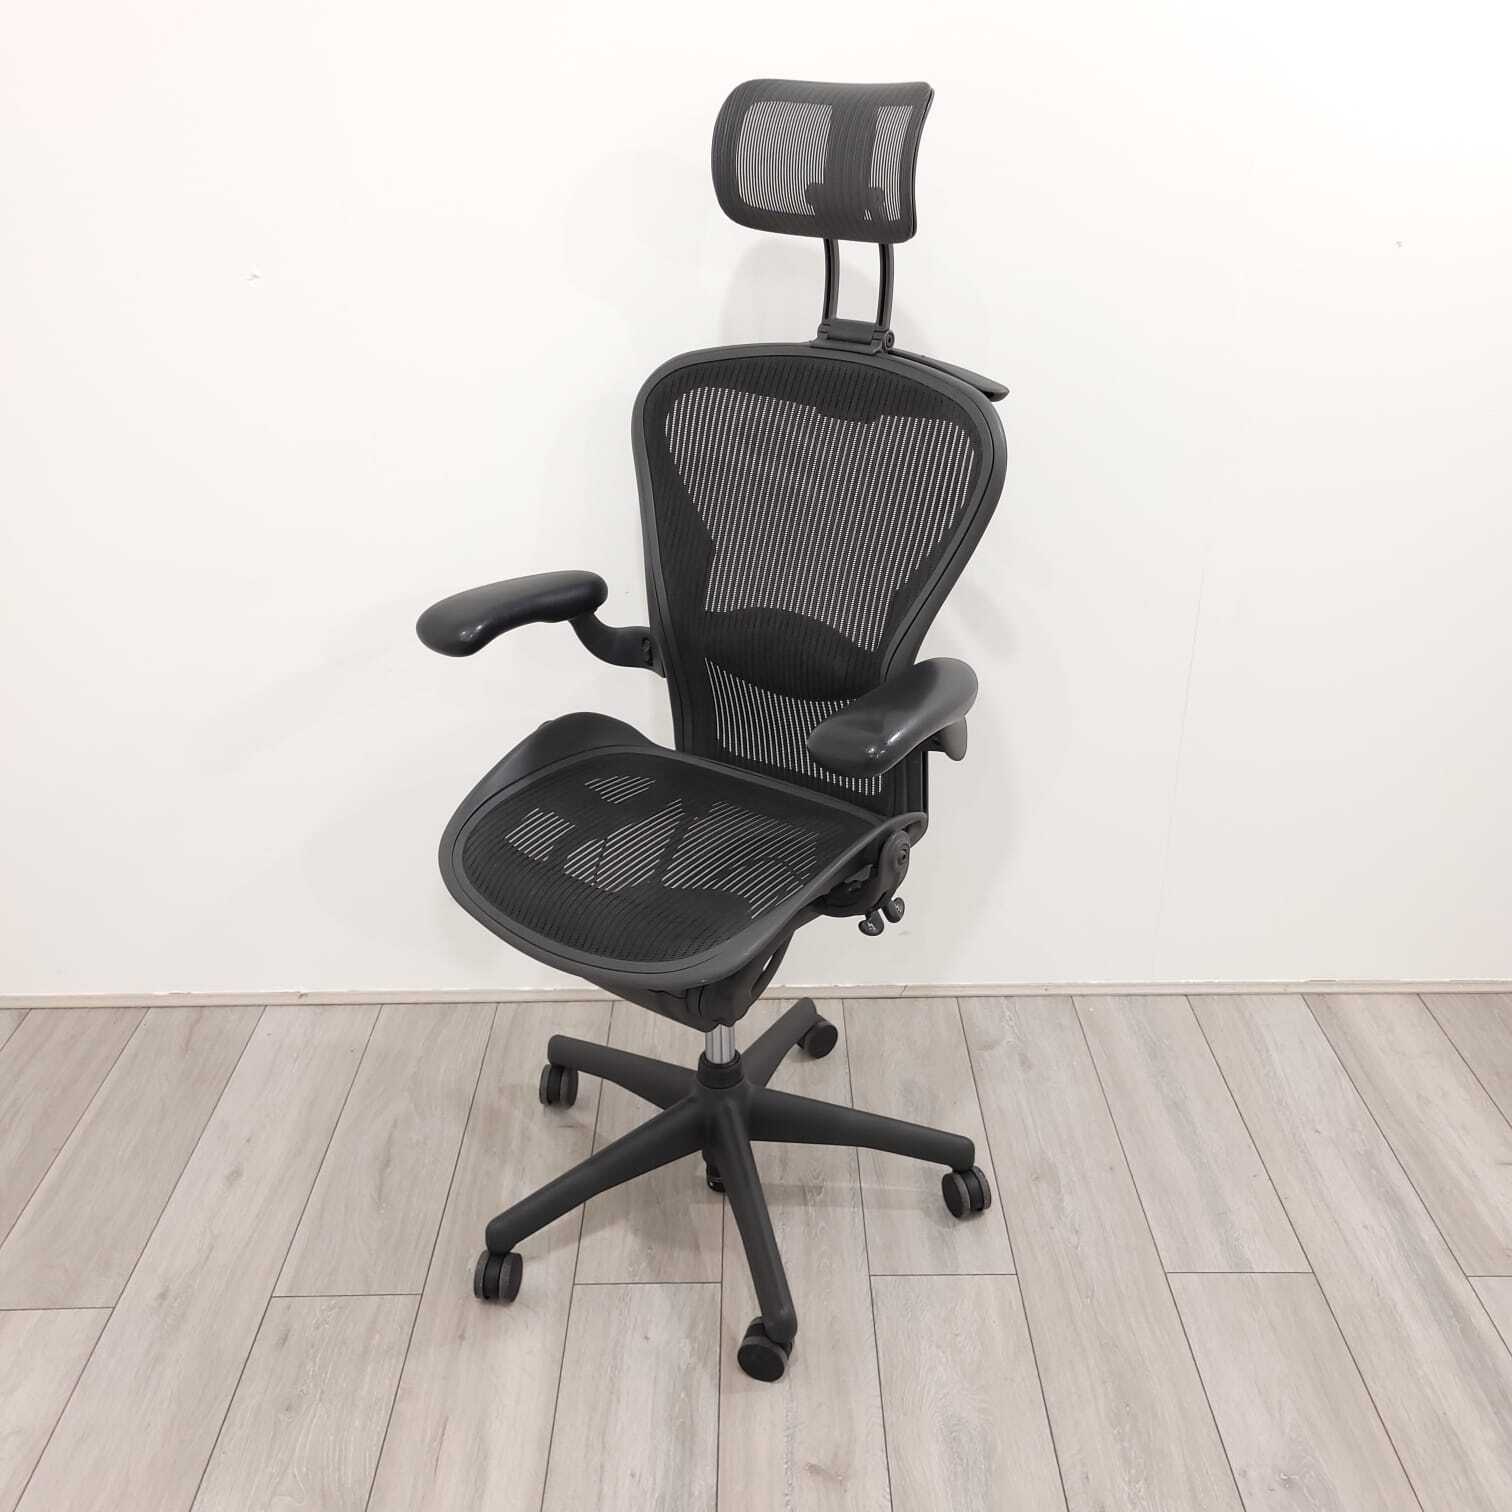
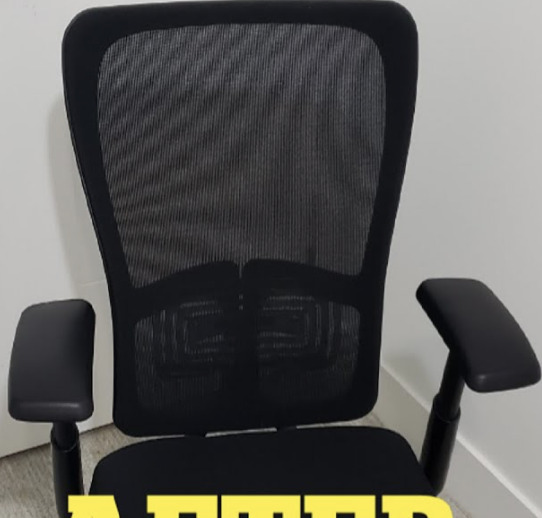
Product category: items_chair
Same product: no